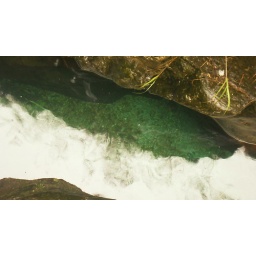
a lot of mountain water in china is really blue